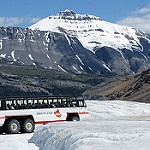
Scene: Outdoor